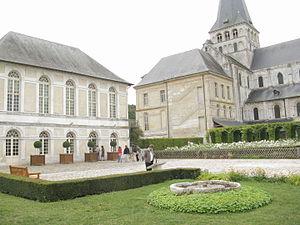
L'abbaye Saint-Georges de Boscherville se situe dans la commune de Saint-Martin-de-Boscherville, dans le département de la Seine-Maritime. L'église abbatiale est presque intégralement de style roman.